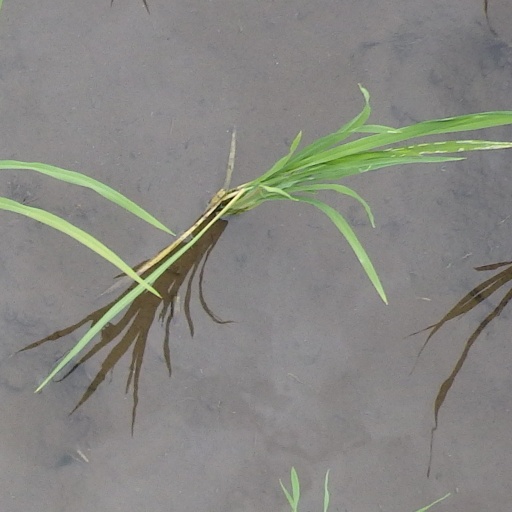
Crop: rice